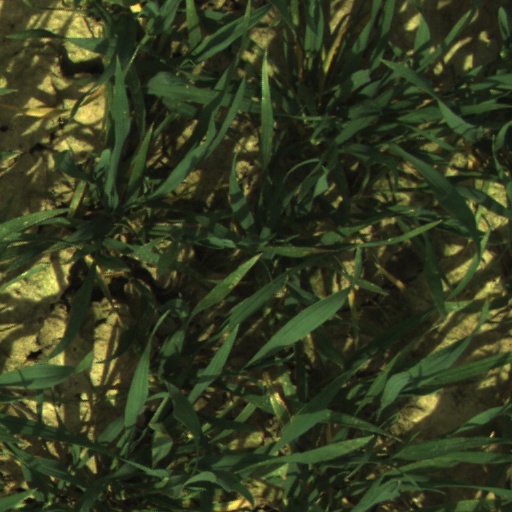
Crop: wheat